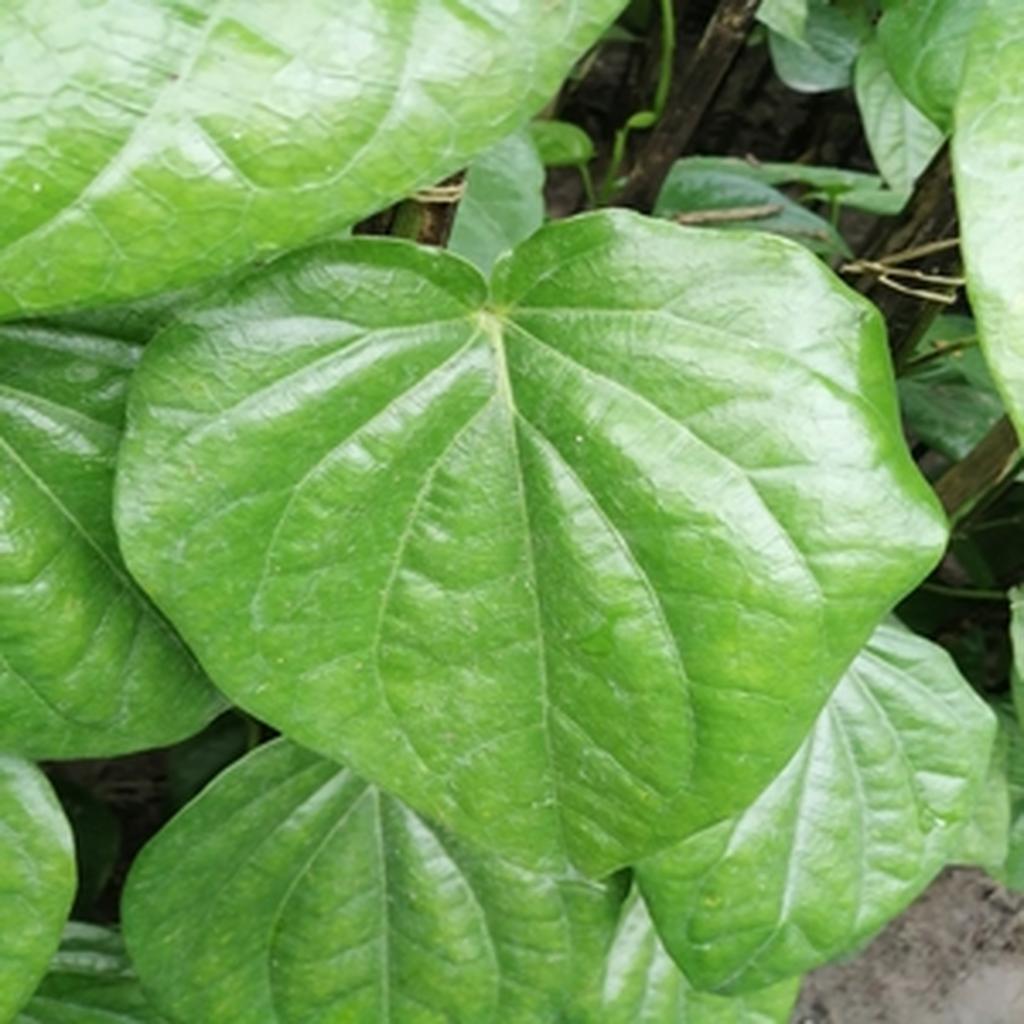
Label: Healthy_Leaf